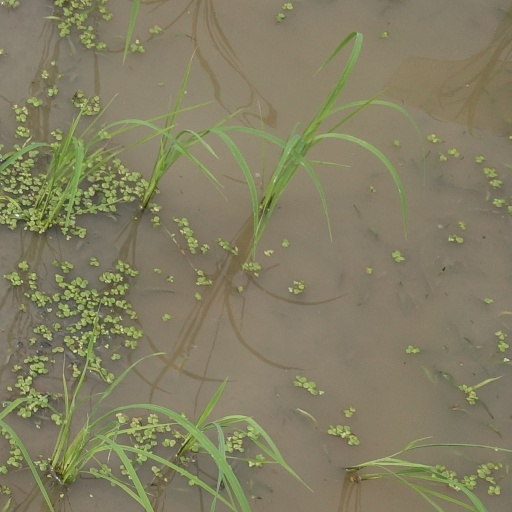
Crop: rice